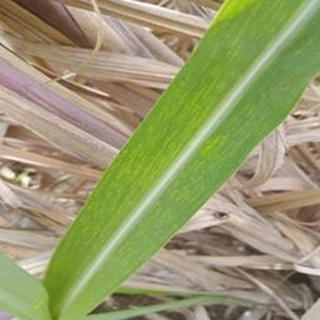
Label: sugarcane_mosaic